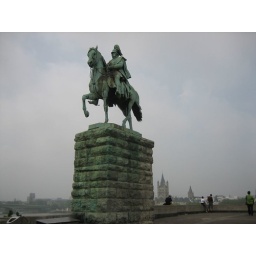
A rider by the bridge to the Cologne train station